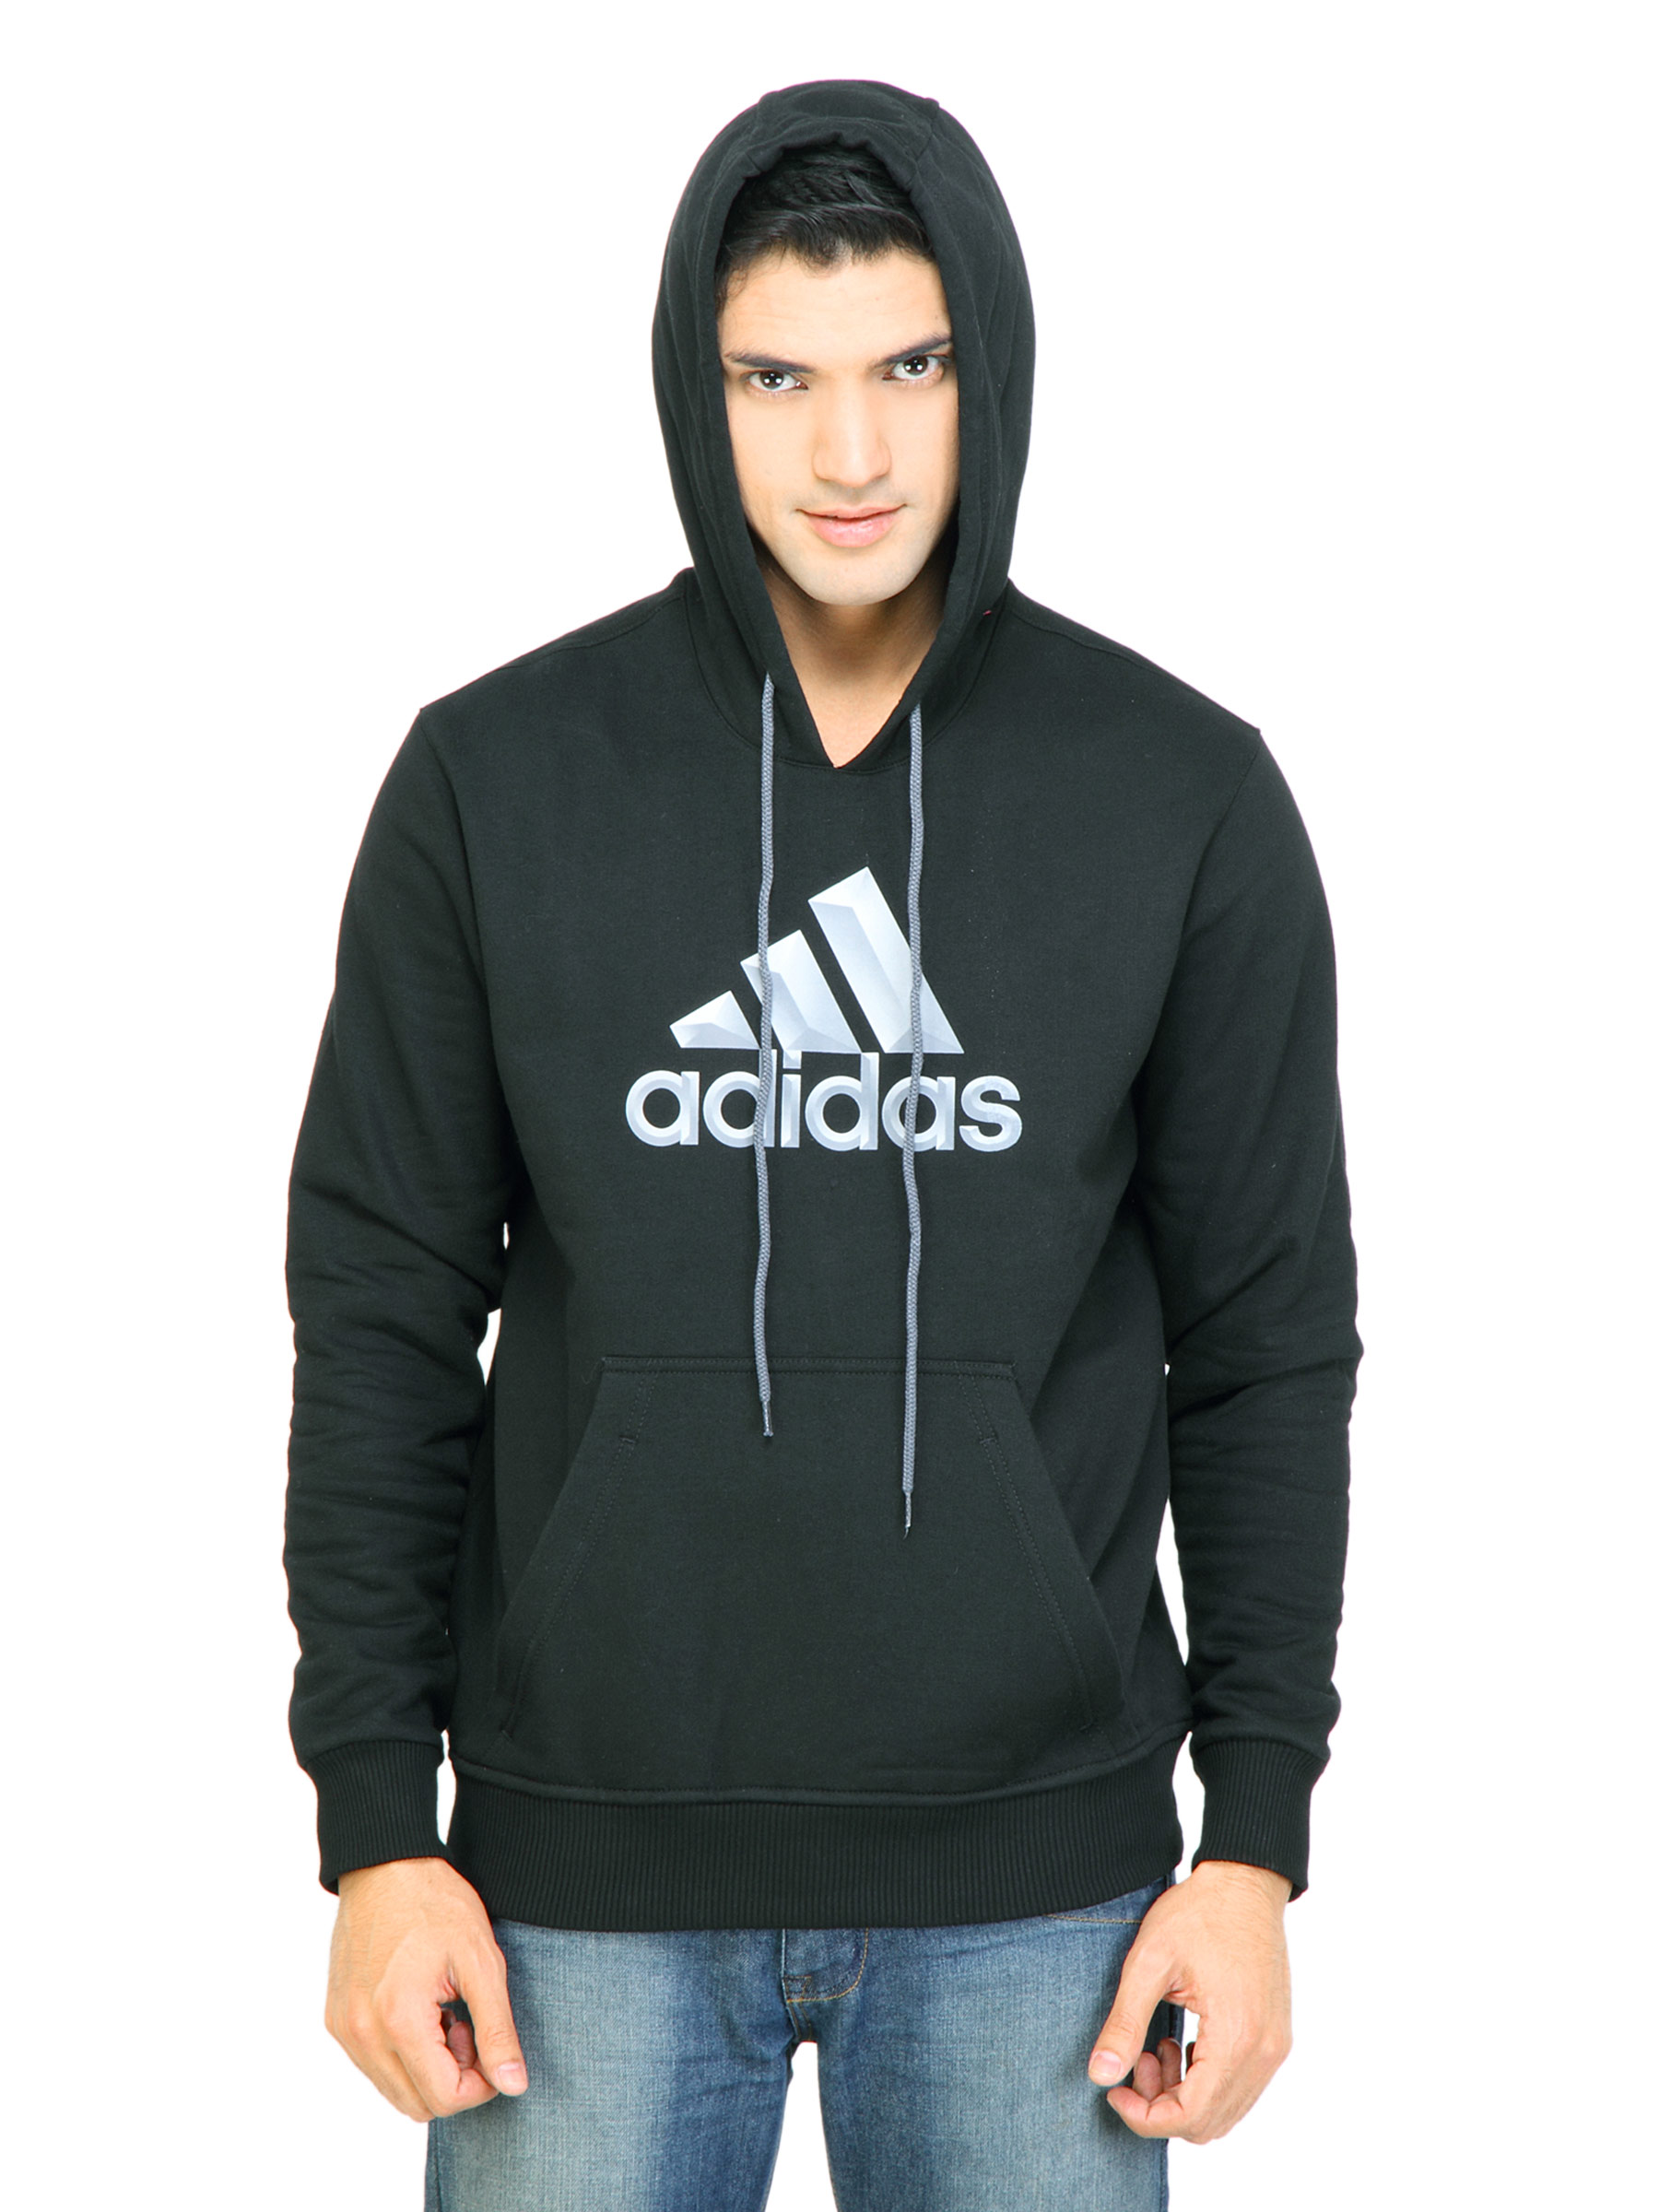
ADIDAS Men Printed Black Sweatshirts
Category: Apparel / Topwear / Sweatshirts
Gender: Men
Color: Black
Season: Fall 2011
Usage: Casual